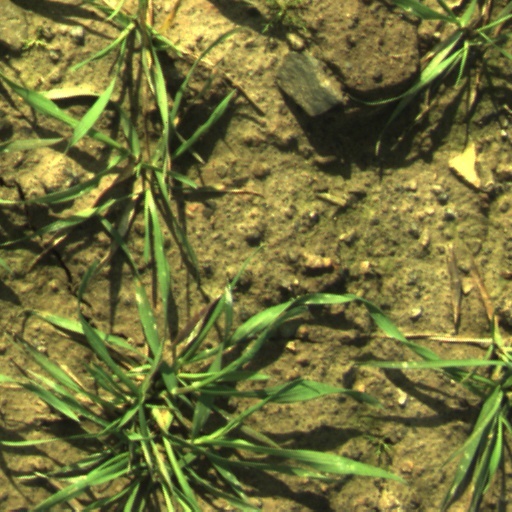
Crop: wheat